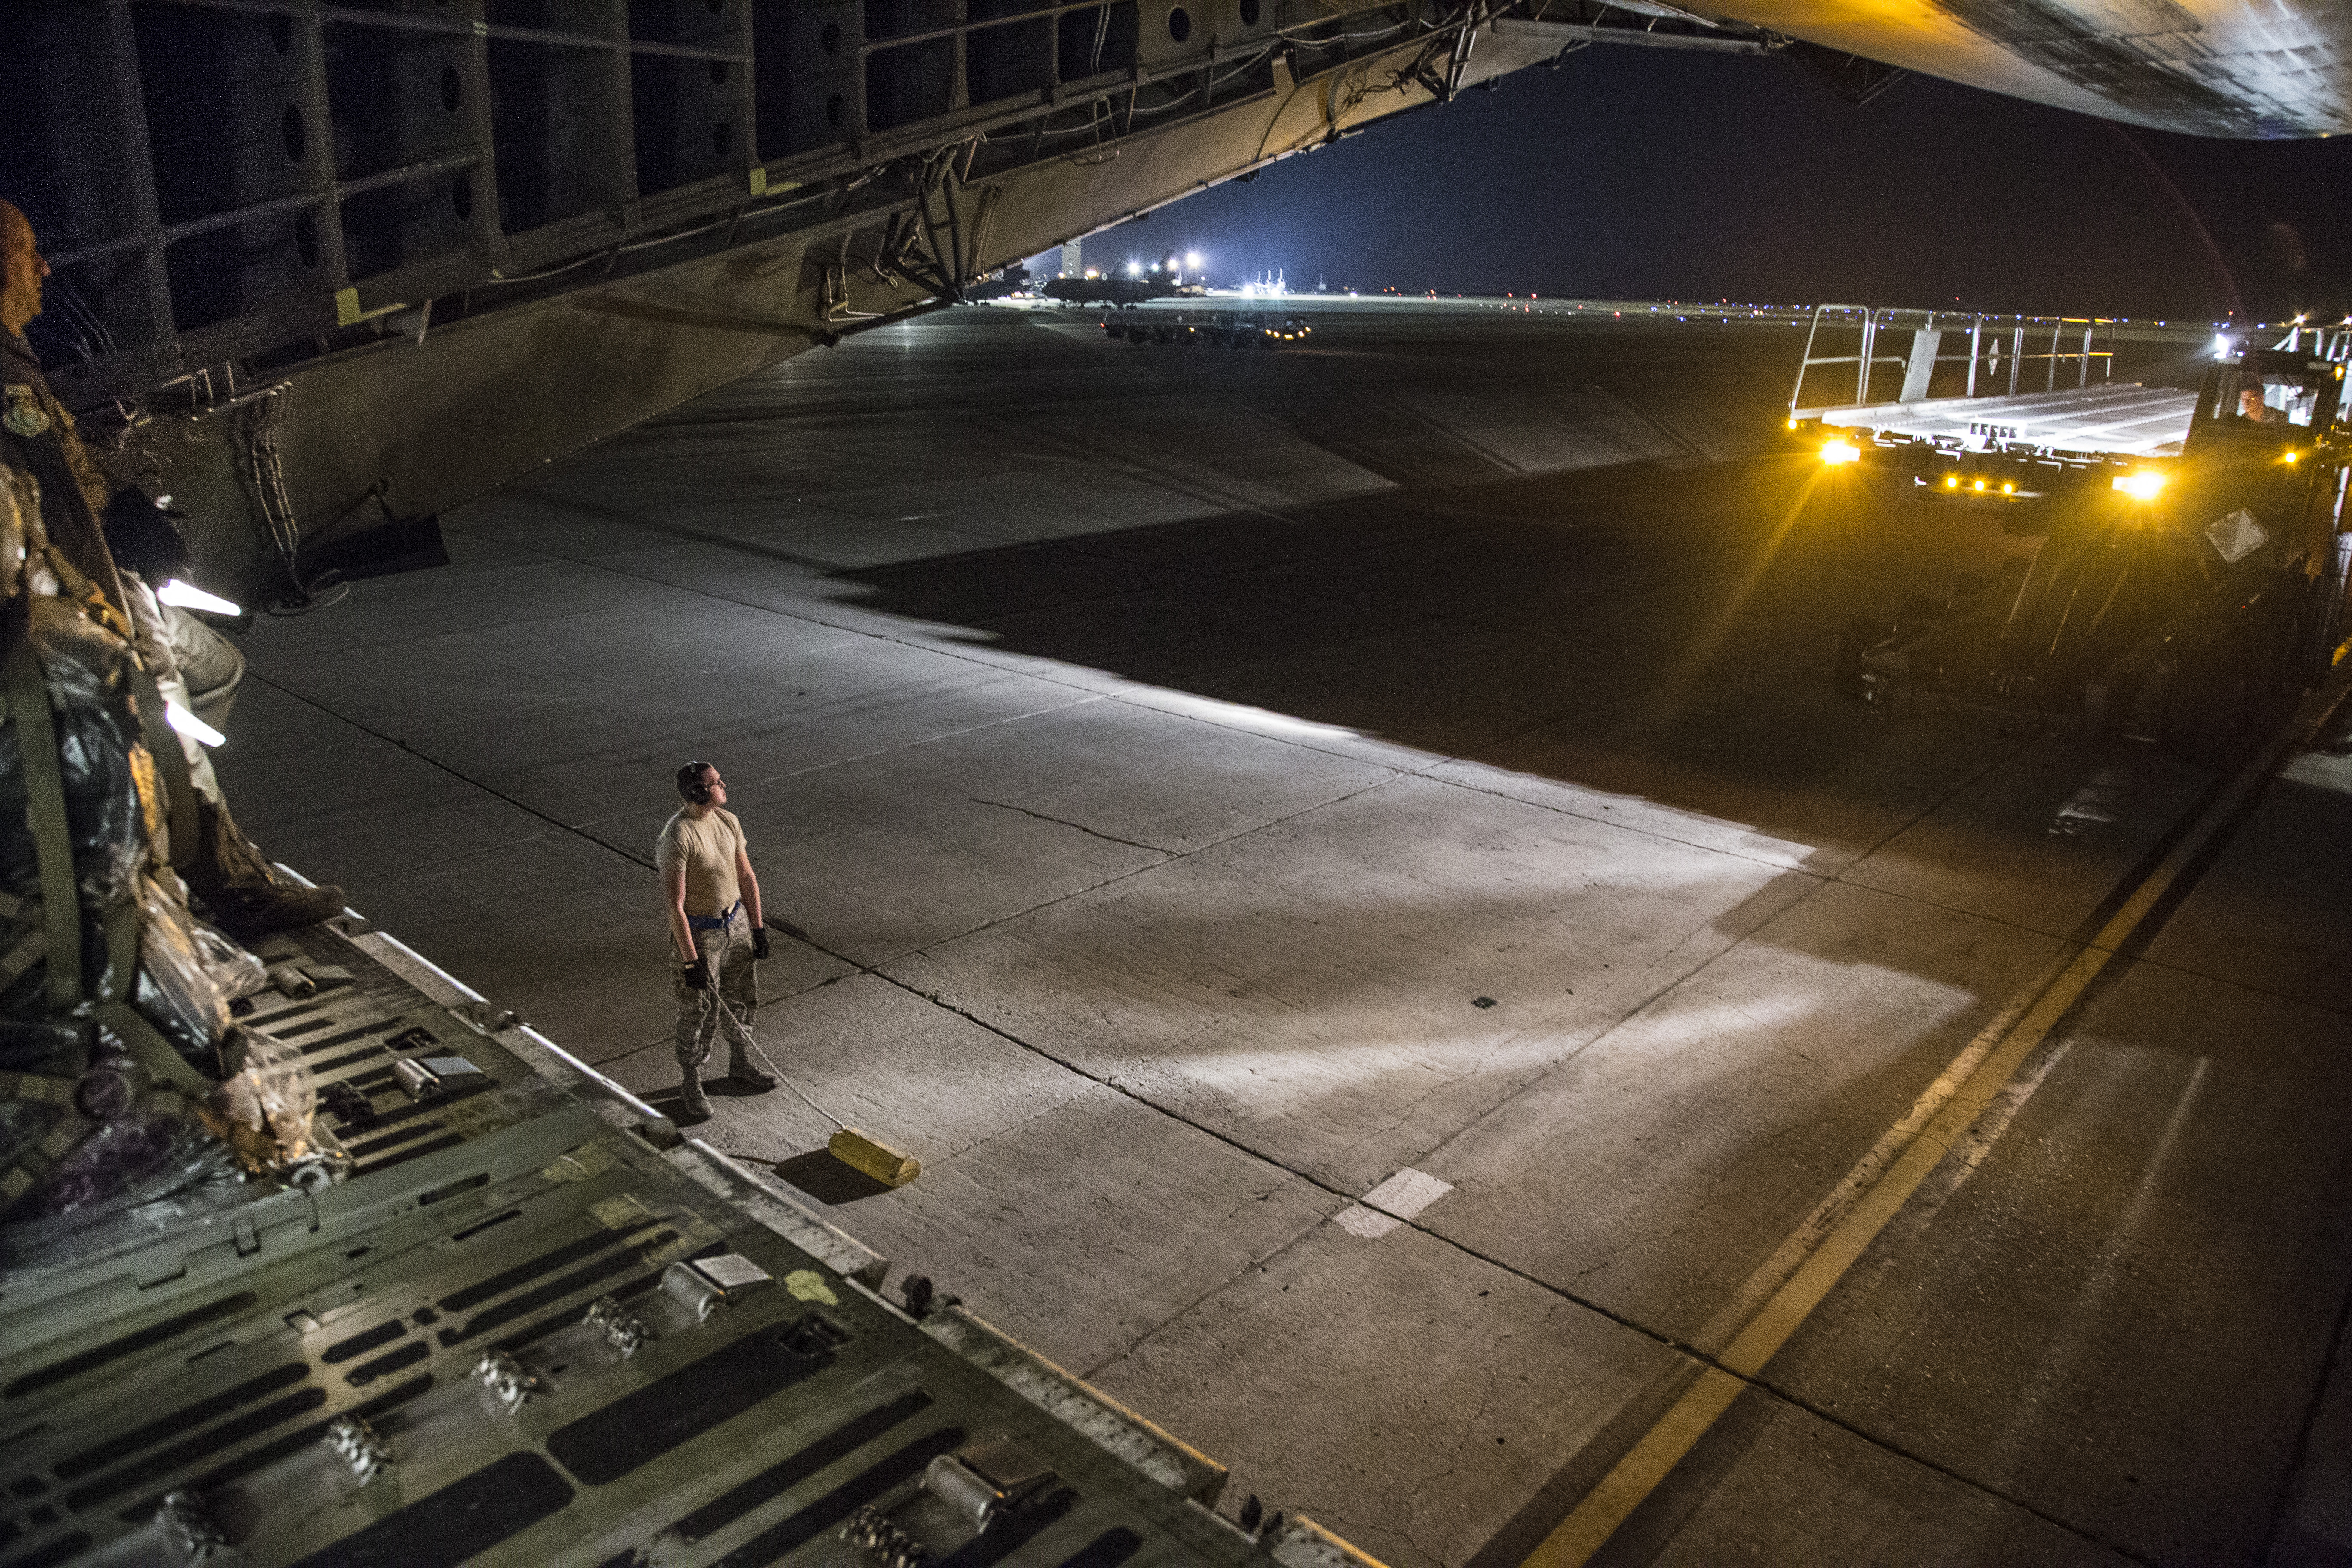
night, tunnel, airforce, usa, lights, arena, cargo, us, ca, pacific, aps, tunner, screenshot, travisairforcebase, travisafb, afrc, airmobilitycommand, airforcereservecommand, 349amw, 349th, 349thairmobilitywing, amc, c5bgalaxy, 312thairliftsquadron, pacchannel, marshal, flightline, 60k, wheelchocks, kloader, portdogz